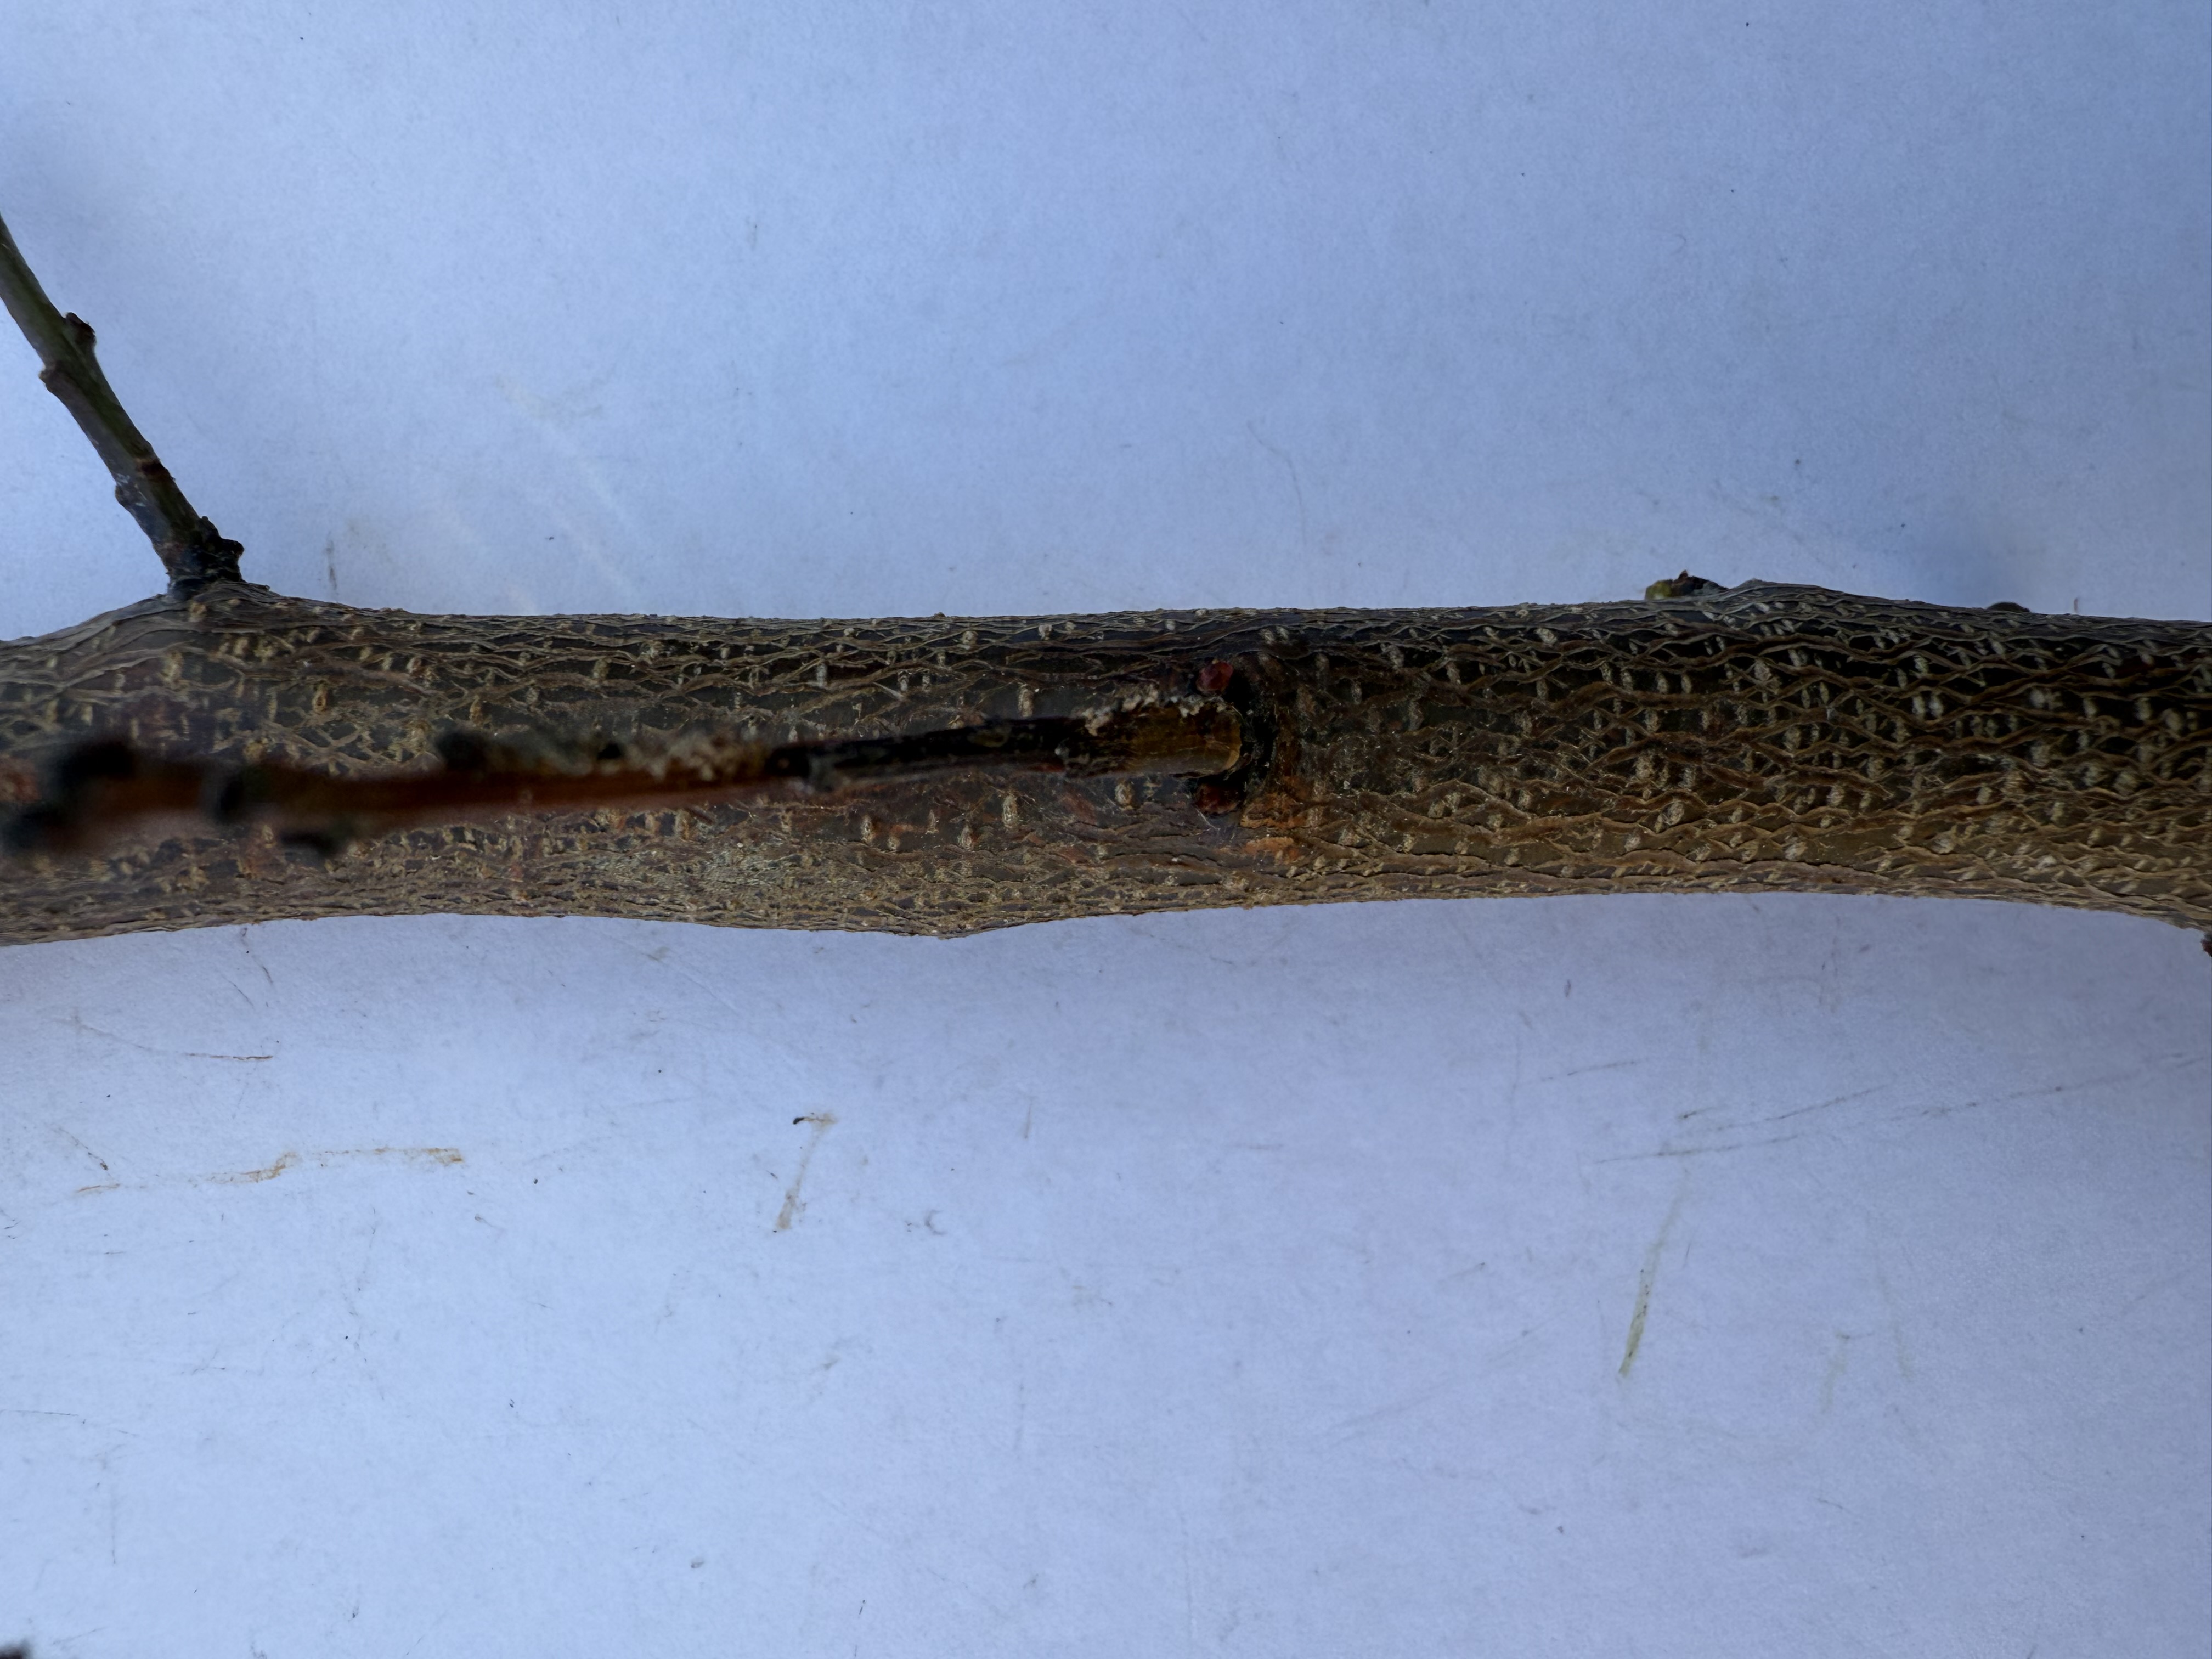
Variety: Igdir Apricot